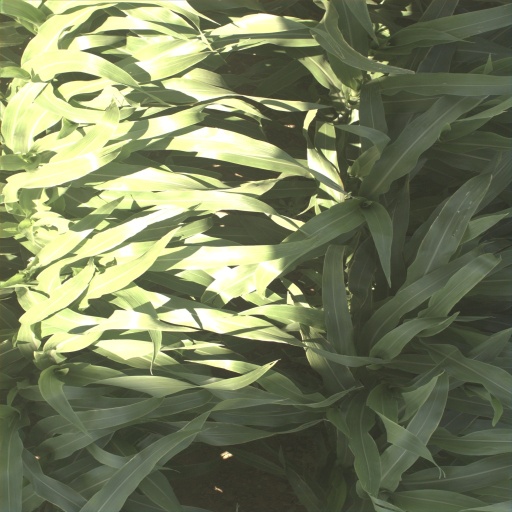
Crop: sorghum